Quilmes de Mar del Plata

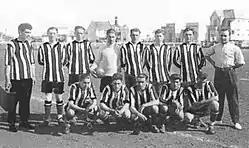
A Quilmes squad of 1925, posing in Plaza España venue

Like most of Argentine clubs, football was the first sport practised in Quilmes, which is considered a pioneer in the city. Moreover, Quilmes' stadium was the frequent host of all the matches played in Mar del Plata. At the beginning, Quilmes' headquarters were located on 25 de Mayo streets. A basketball court would be added later. The basketball section was added in the 1930s, winning its first title in 1947.